MegaTraveller Referee's Companion

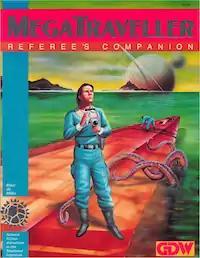
Cover by James Holloway

Megatraveller Referee's Companion is a supplement published by Game Designers' Workshop (GDW) in 1988 for the science fiction role-playing game "MegaTraveller".